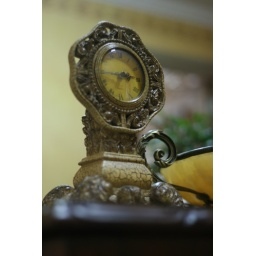
these is a clock near our kitchen I used a Digital SLR camera i borrowed from my cousin.